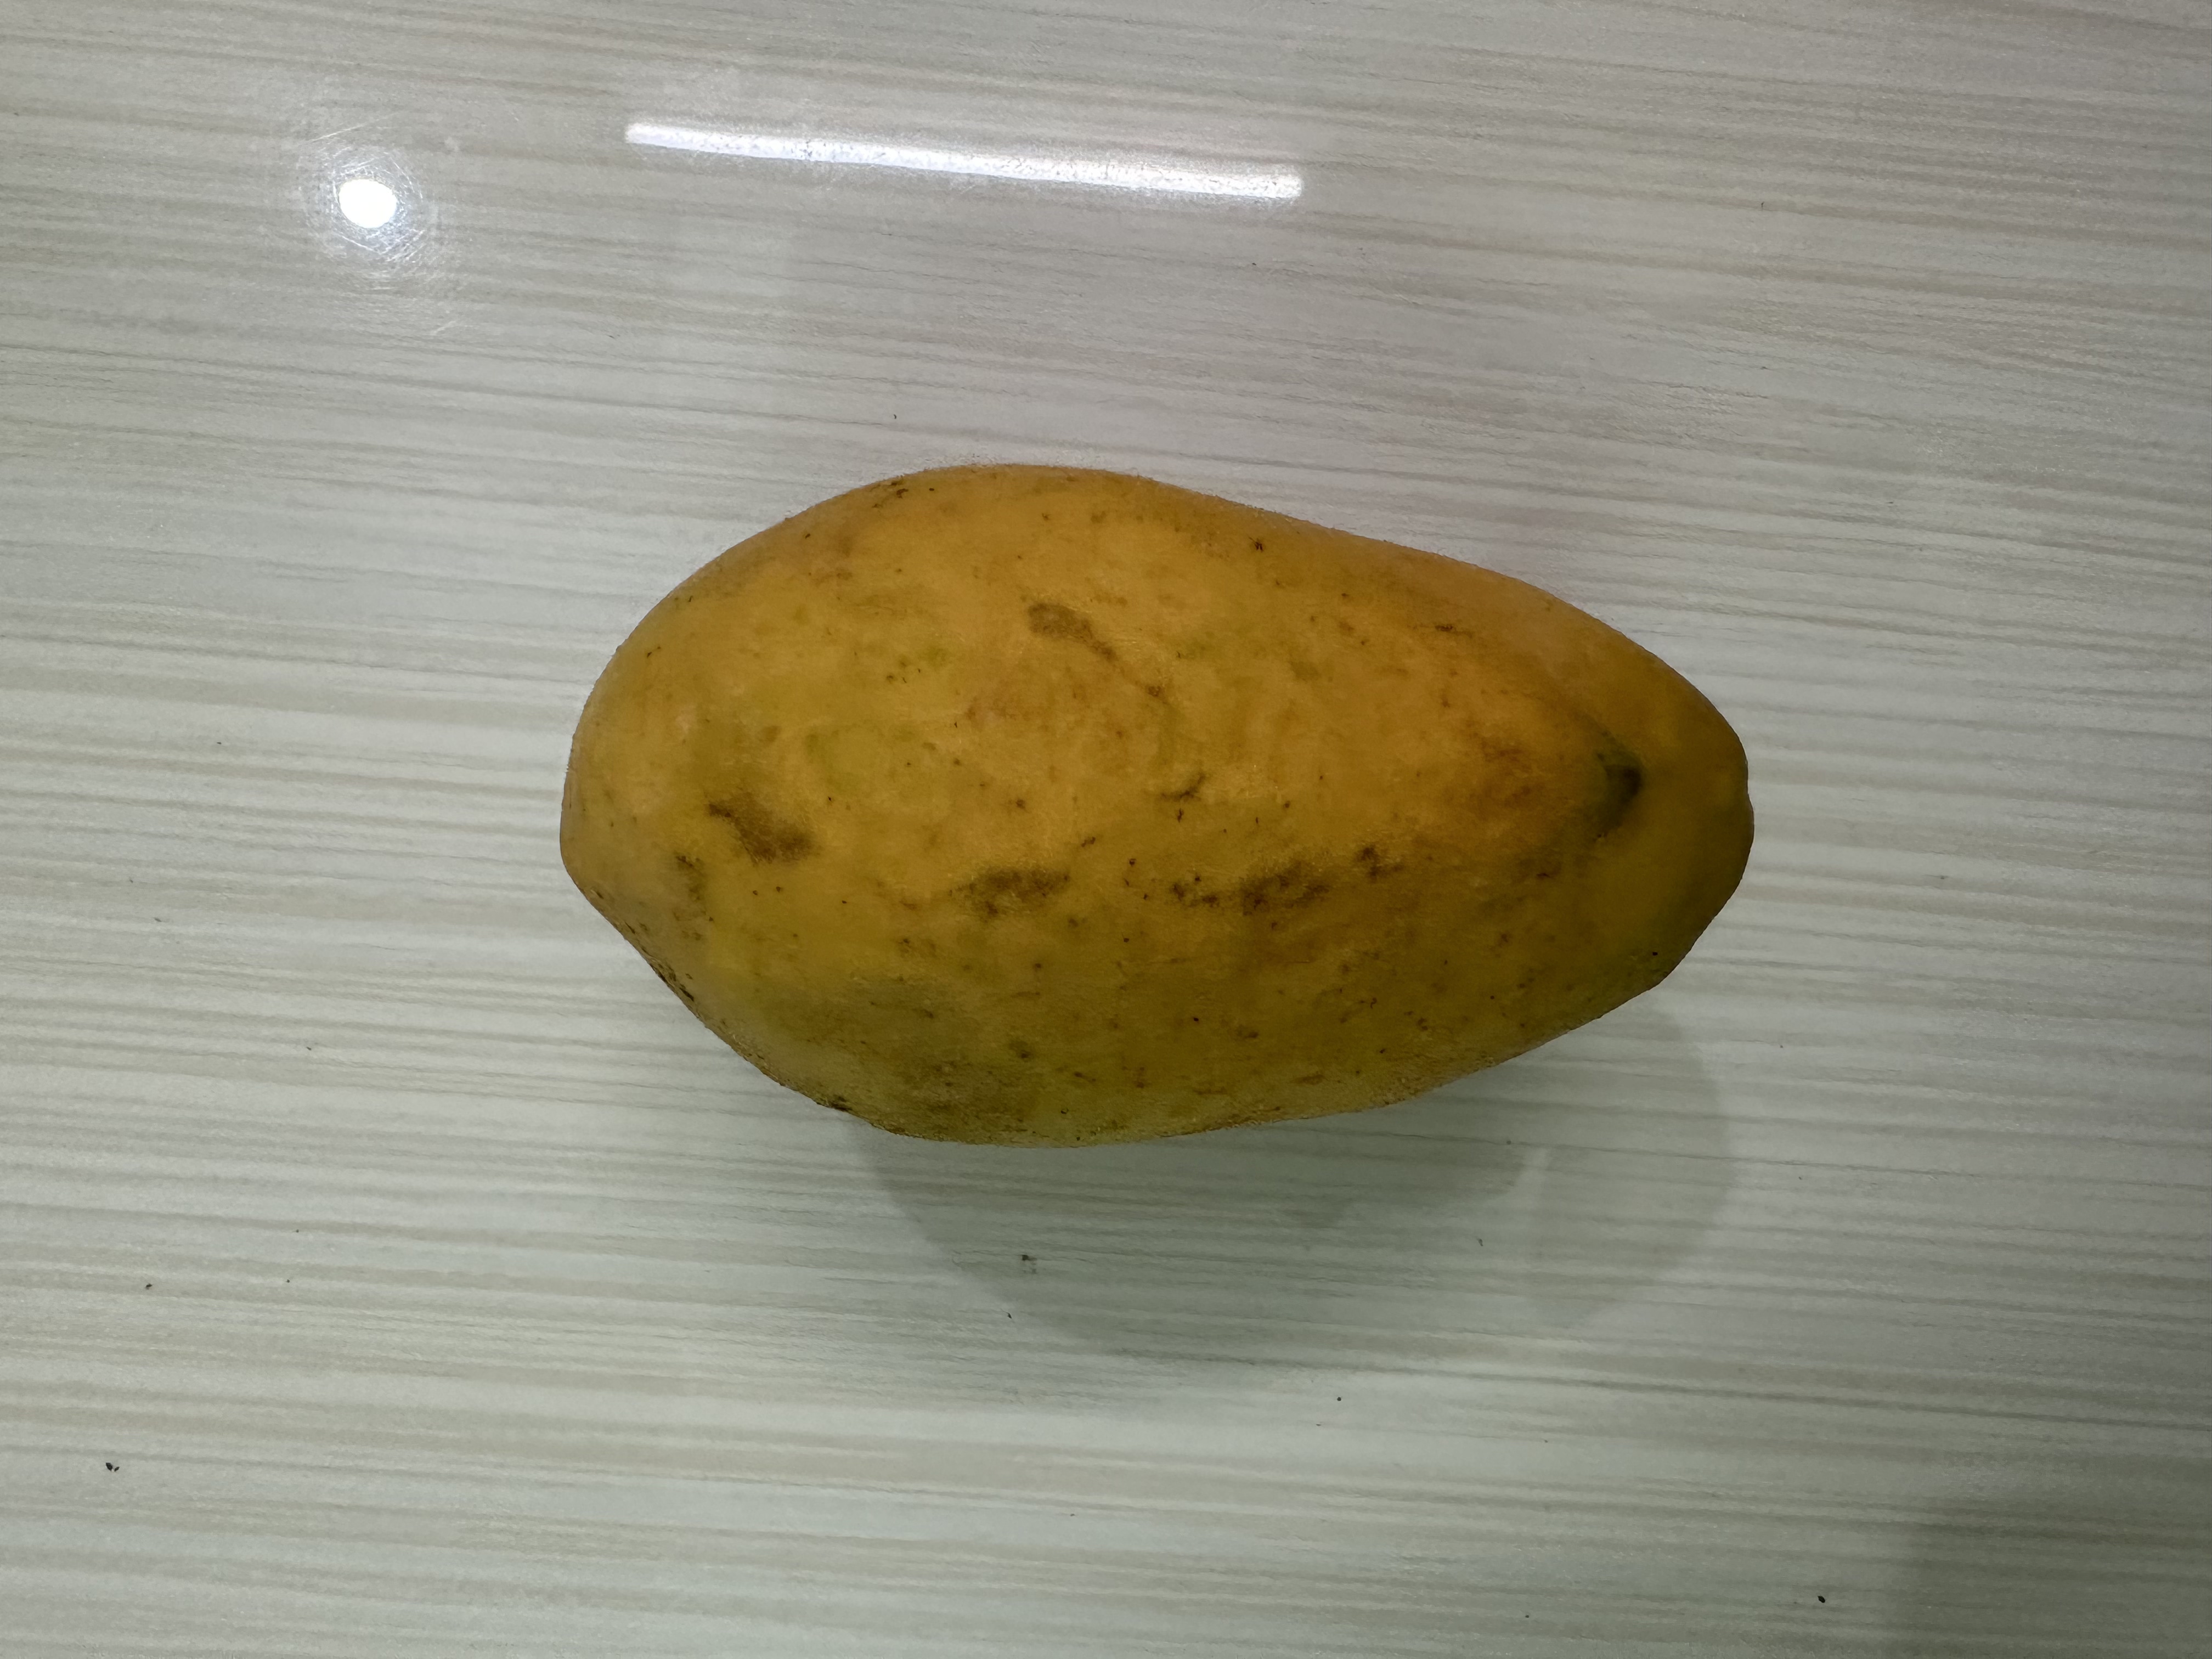
Mango variety: Bari-4